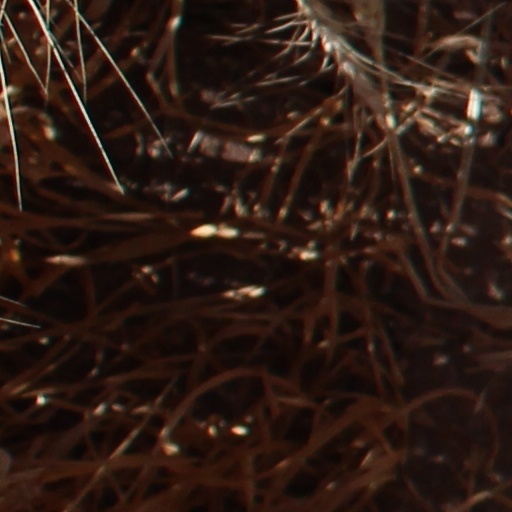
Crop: wheat